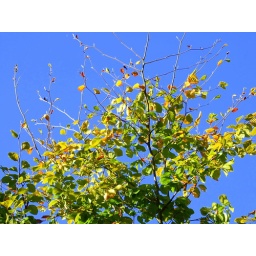
Leaves against the blue sky